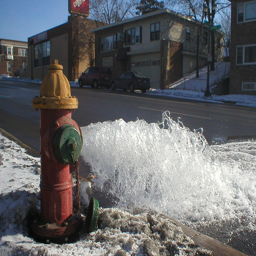
a fire hydrant is spilling water on the street
A fire hydrant spewing water on a snowy street
Water flows out of fire hydrant into street.
An orange fire hydrant with water coming out of it on a cold day.
A fire hydrant that has burst and the water is now frozen.